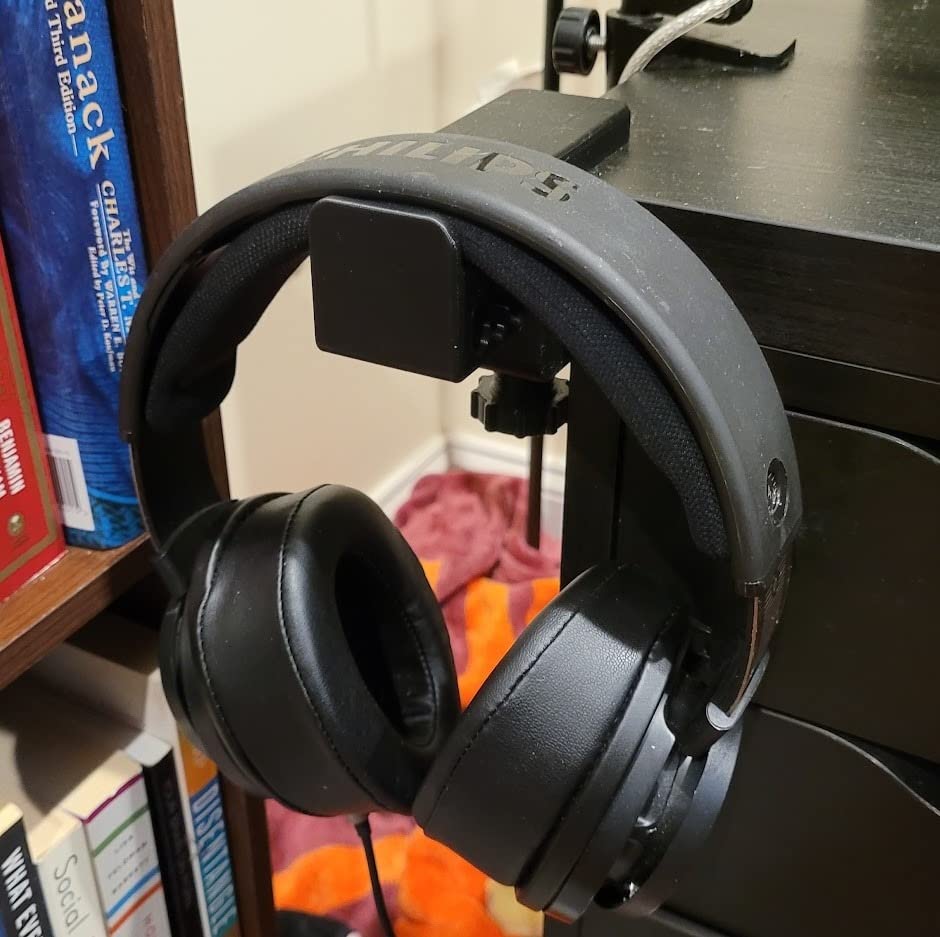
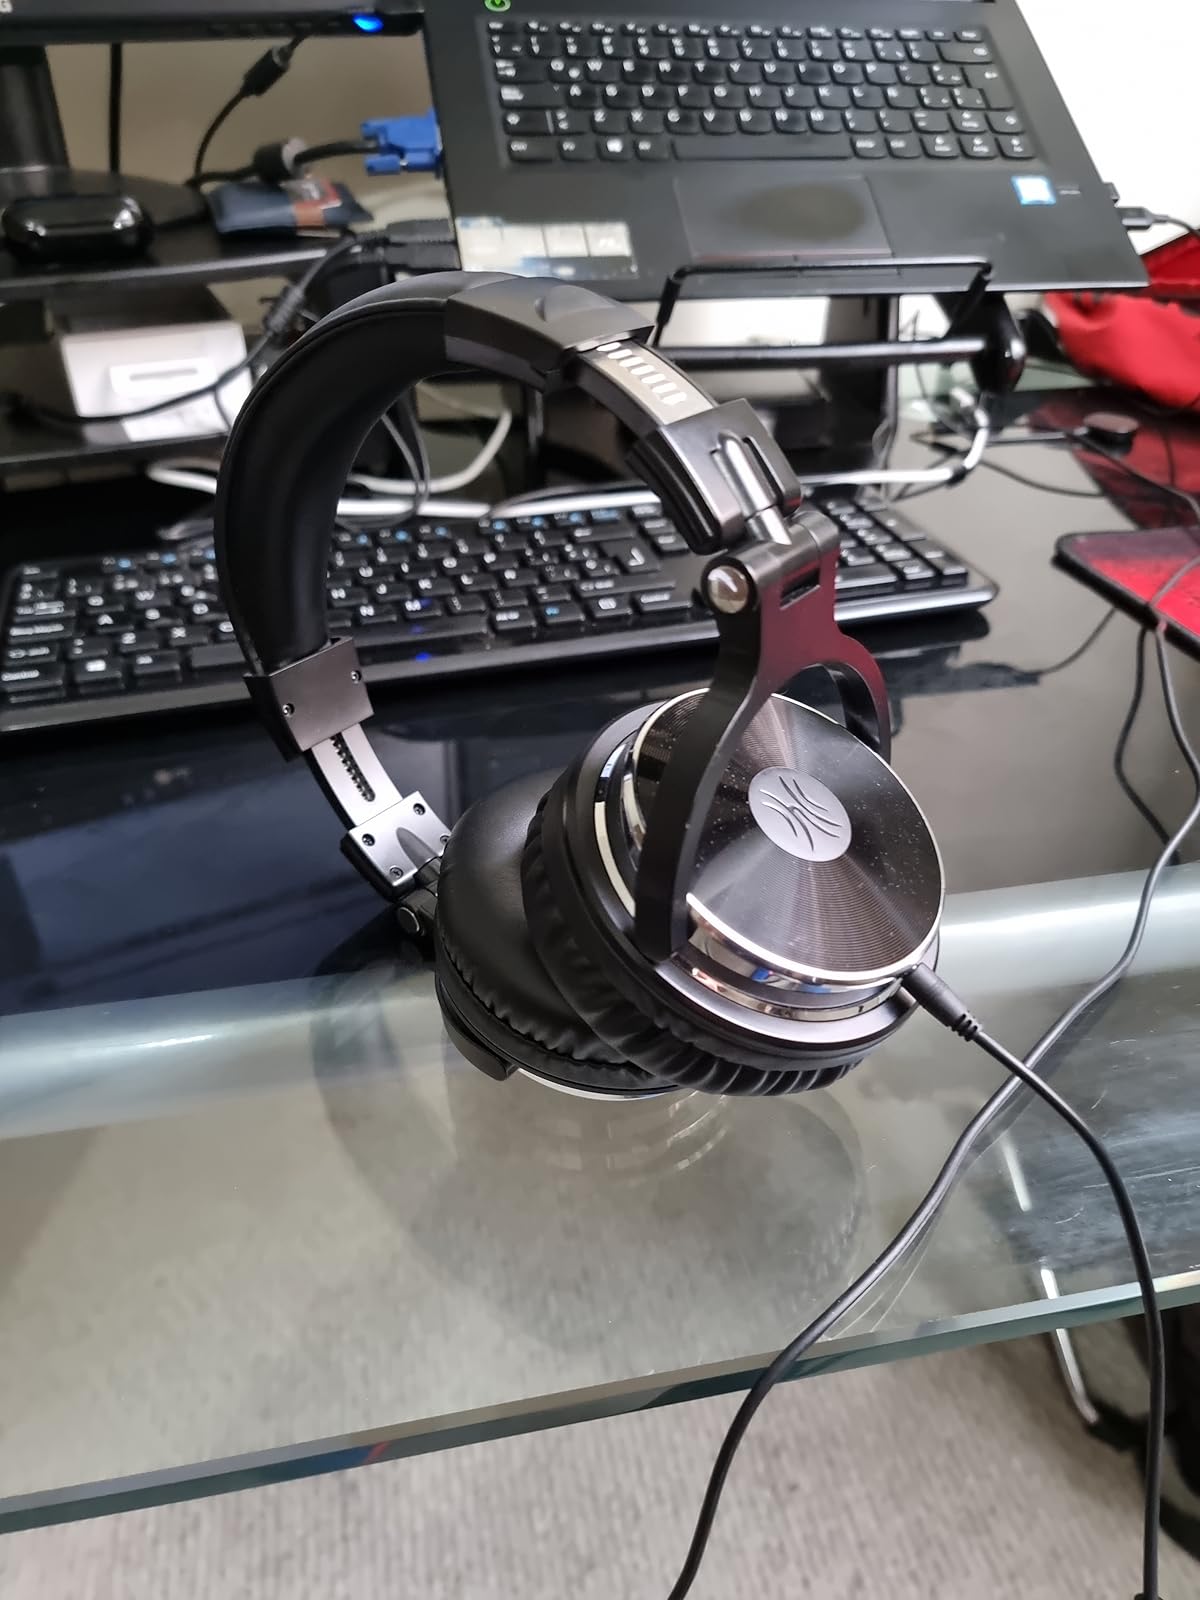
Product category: headphones
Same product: no